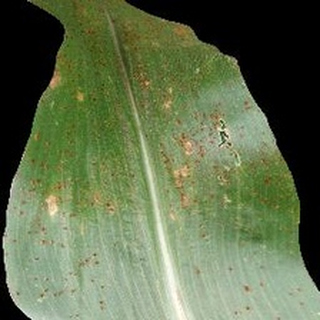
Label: corn_common_rust